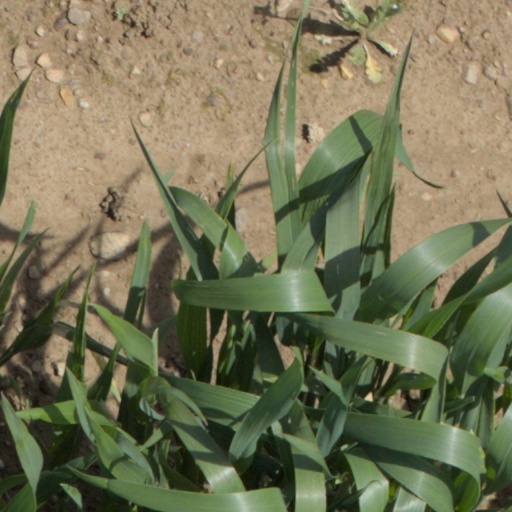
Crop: wheat